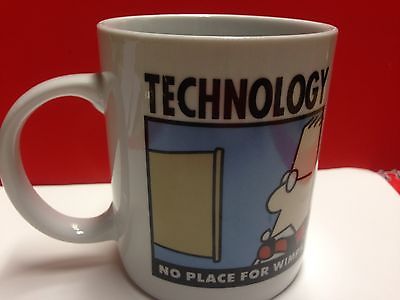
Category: mug